Kenneth Walker (general)

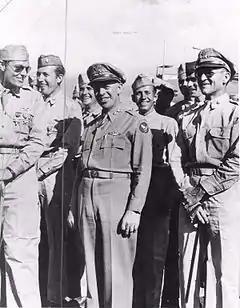
A crowd of men in uniforms. One at the left is wearing medals; one at the right is carrying a walking stick

Walker objected to Kenney's suggestion that the bombers conduct attacks from low level with bombs armed with instantaneous fuses. Kenney ordered Walker to try the instantaneous fuses for a couple of months, so that data could be gained about their effectiveness; a few weeks later Kenney discovered that Walker had discontinued the use of the instantaneous fuses. In November, Kenney arranged for a demonstration attack on the SS "Pruth", a ship that had sunk off Port Moresby in 1924 and was often used for target practice. After the attack Walker and Kenney took a boat out to the wreck to inspect the damage. As expected, none of the four bombs dropped had hit the stationary wreck; but the instantaneous fuses had detonated the bombs when they struck the water, and bomb fragments had torn holes in the sides of the ship. Walker reluctantly conceded the point. "Ken was okay," Kenney later recalled. "He was stubborn, over-sensitive, and a prima donna, but he worked like a dog all the time. His gang liked him a lot but he tended to get a staff of 'yes-men'. He did not like to delegate authority. I was afraid that Ken was not durable enough to last very long under the high tension of this show."